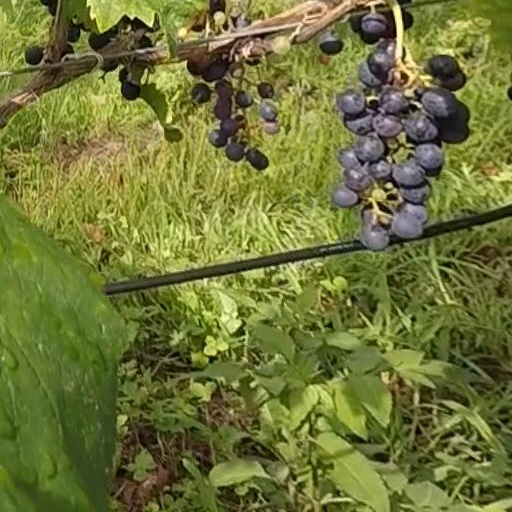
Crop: grape